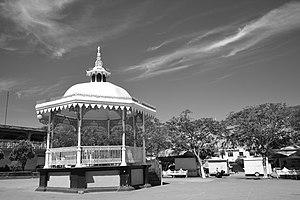
San Juanito de Escobedo est un village et une municipalité de l'État de Jalisco au Mexique.